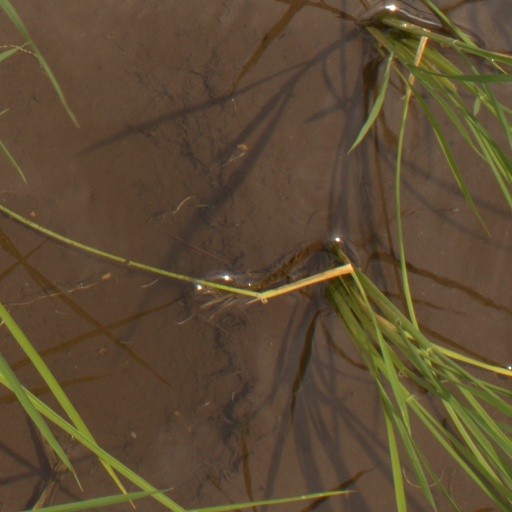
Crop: rice